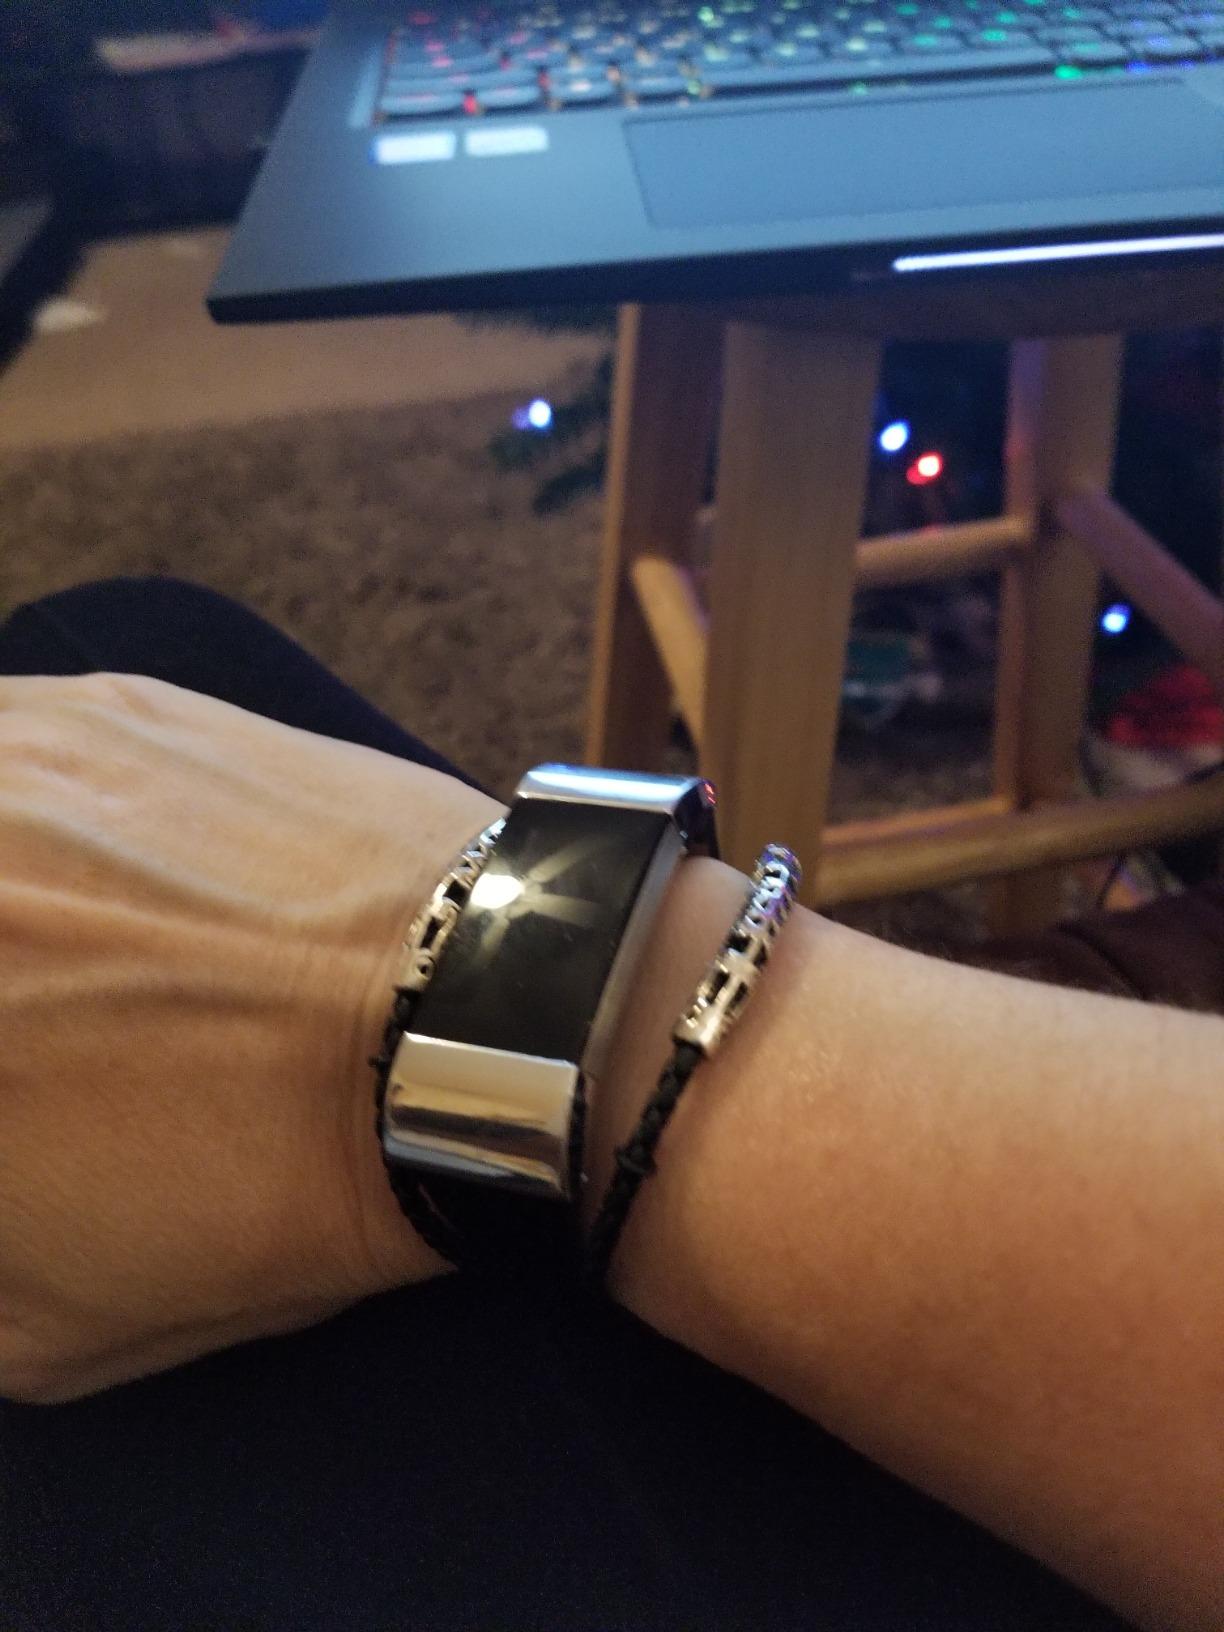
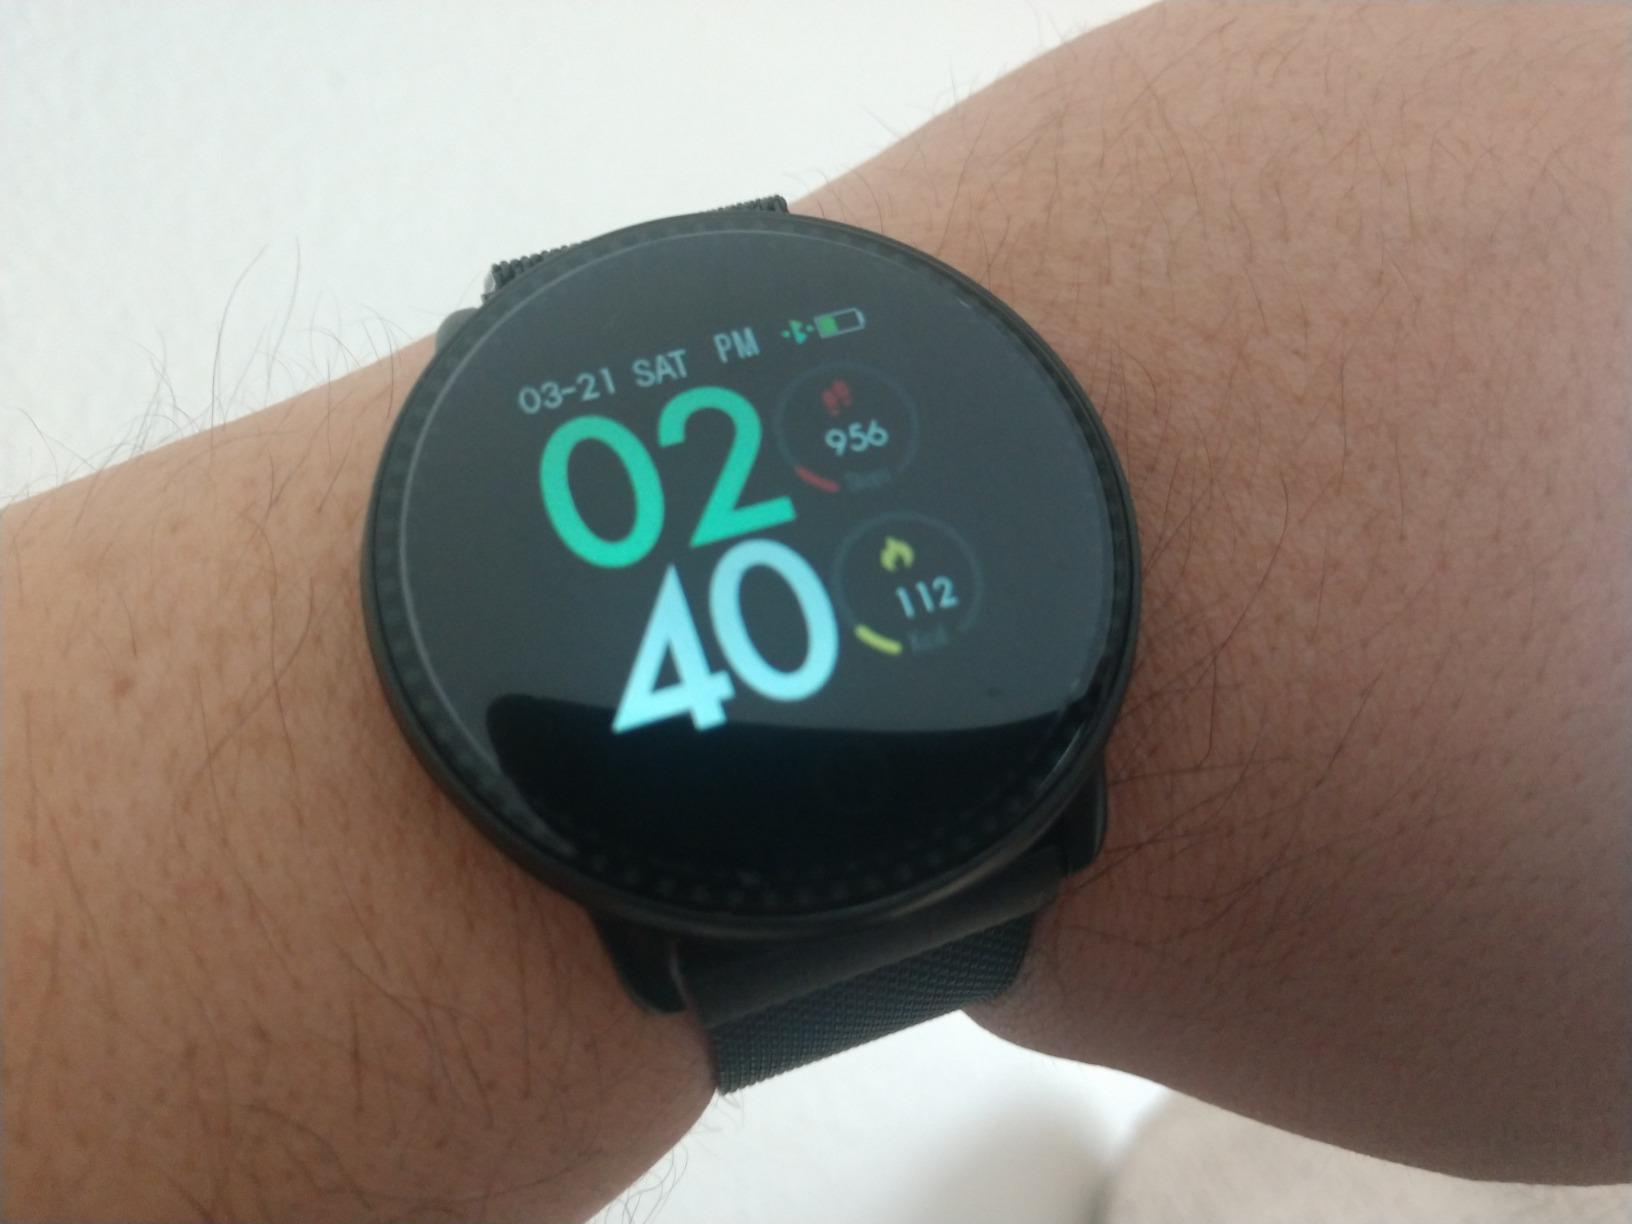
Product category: smartwatch
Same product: no